German nuclear program during World War II

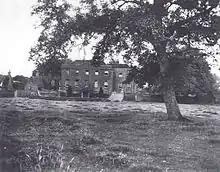
Farm Hall, Godmanchester

A major goal of the Operation Alsos effort in Germany was the location, capture, and interrogation of German nuclear scientists. This involved some significant effort as many of them had become scattered during the chaotic last weeks of the war in Europe. Ultimately, nine of the prominent German scientists who published reports in "Kernphysikalische Forschungsberichte" as members of the "Uranverein" were picked up by the Alsos team and incarcerated in England as part of what was called Operation Epsilon: Erich Bagge, Kurt Diebner, Walther Gerlach, Otto Hahn, Paul Harteck, Werner Heisenberg, Horst Korsching, Carl Friedrich von Weizsäcker, and Karl Wirtz. Also incarcerated was Max von Laue, although he had nothing to do with the nuclear weapon project. Goudsmit, the chief scientific advisor to Operation Alsos, thought von Laue might be beneficial to the post-war rebuilding of Germany and would benefit from the high level contacts he would have in England.